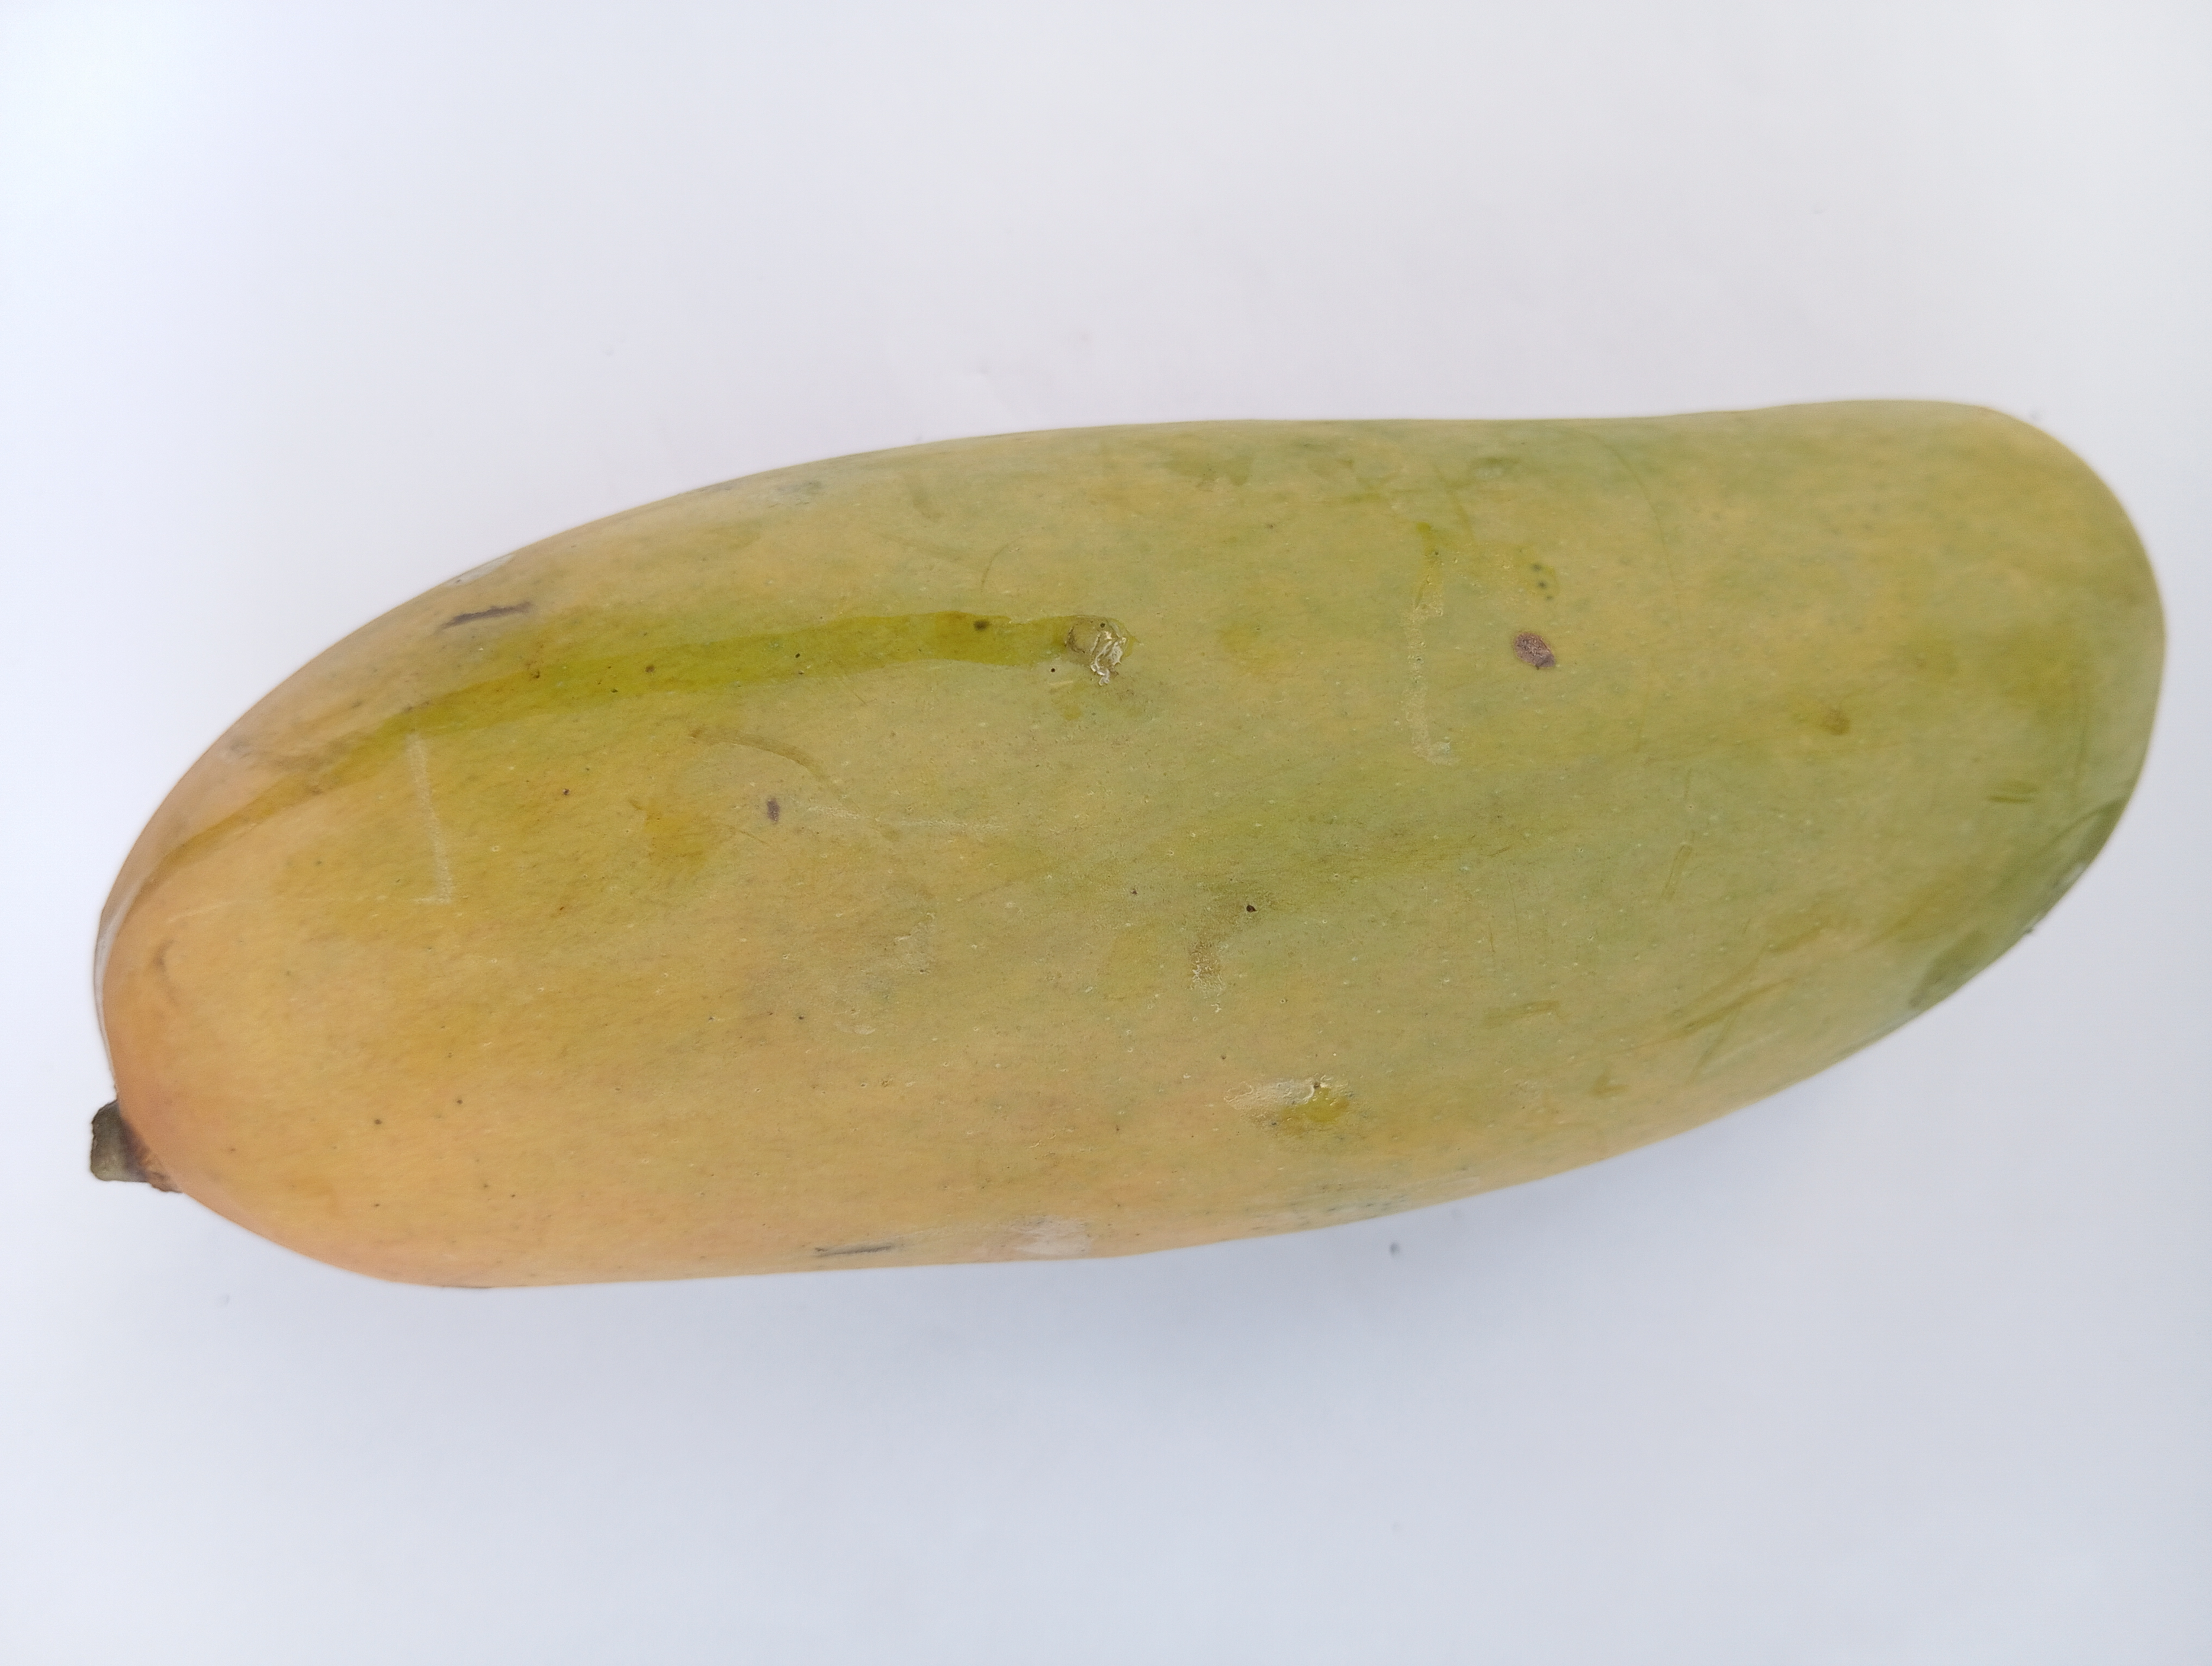
Mango variety: Banana